Pierre Garçon

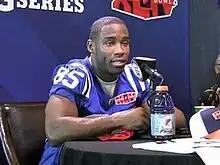
Garçon at Super Bowl XLIV's media day

Garçon was selected by the Indianapolis Colts in the sixth round of the 2008 NFL draft with the 205th overall pick. In Week 2 against the Minnesota Vikings, he made his NFL debut. Later in Week 10 against the Pittsburgh Steelers, he recorded his first reception. Garçon spent his rookie season as a backup receiver recording only four catches for 23 yards.